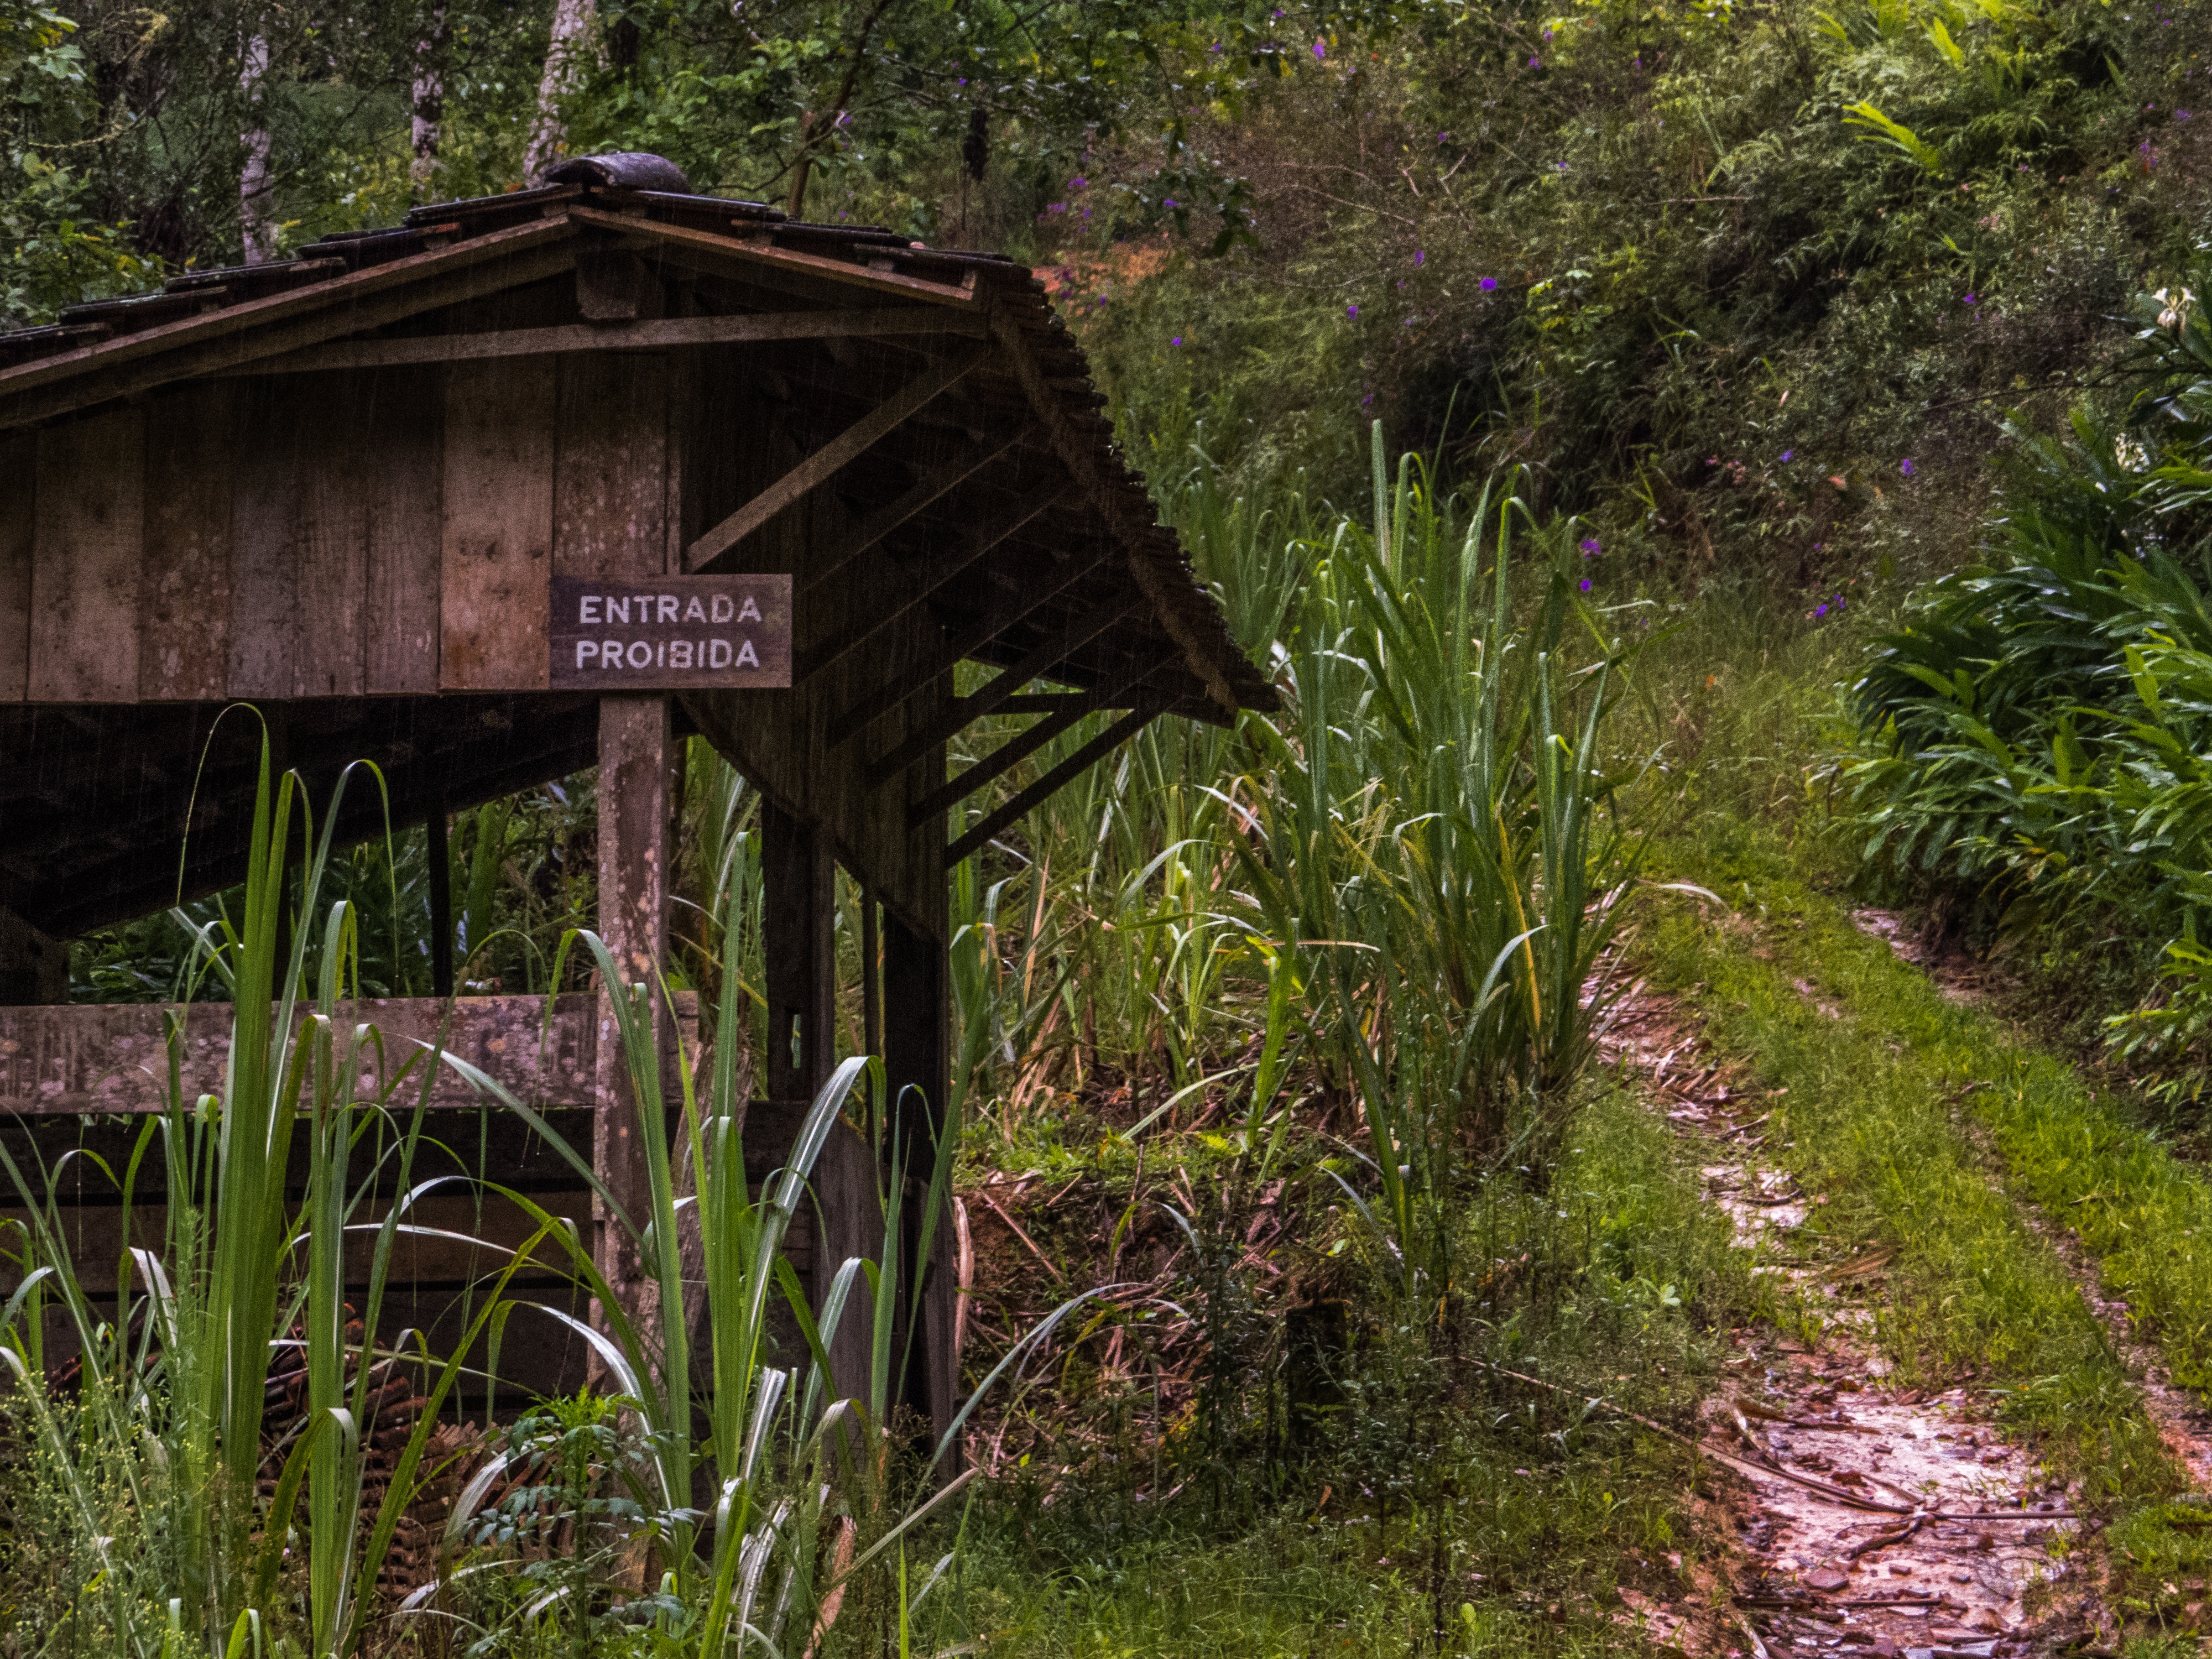
forest, grass, wilderness, architecture, trail, flower, old, hut, jungle, garden, place, rainforest, wetland, woodland, habitat, ecosystem, rural area, greens, natural environment